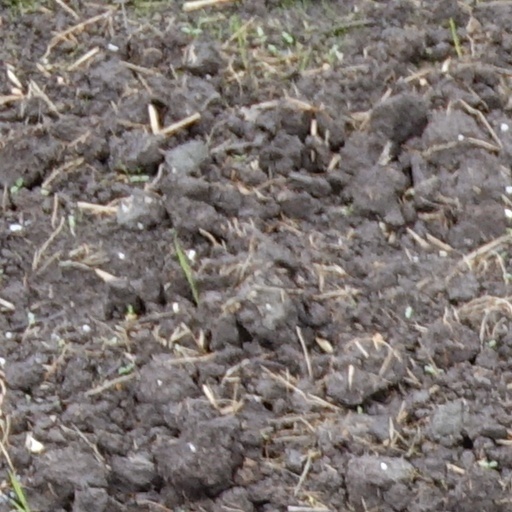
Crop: wheat